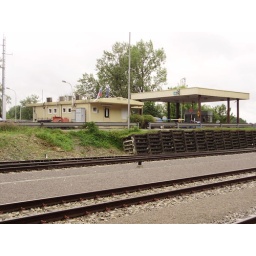
This is a border crossing for road traffic across the bridge over the Drava to Croatia